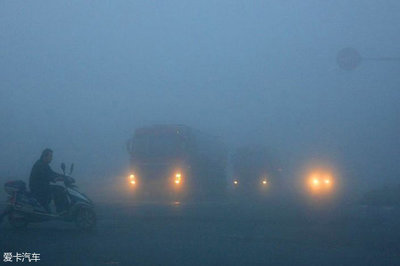
Weather: foggy or hazy